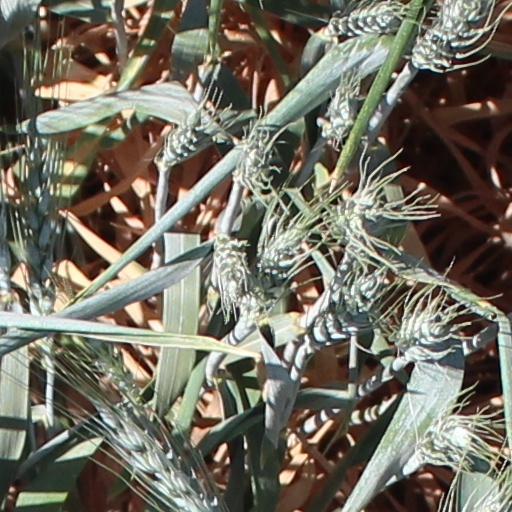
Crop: wheat